History of modern Greece

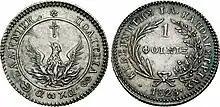
Face and Obverse of a Phoenix coin.

Furthermore, he tried to undermine the authority of the traditional clans (or dynasties) that he considered the useless legacy of a bygone and obsolete era. However, he underestimated the political and military strength of the "capetanei" (καπεταναίοι – captains) who had led the revolt against Ottoman Empire in 1821, and who had expected a leadership role in the post-revolution Government. When a dispute between the captains of Laconia and the appointed governor of the province escalated into an armed conflict, he called in Russian troops to restore order, because much of the army was controlled by captains who had been part of the rebellion.